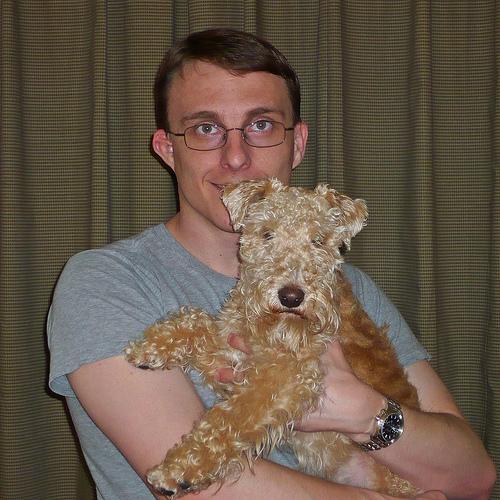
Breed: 216-n000017-Lakeland_terrier